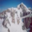
Label: mountain